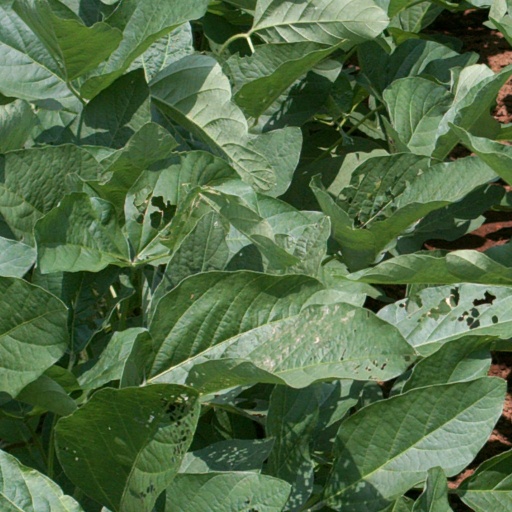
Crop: soybean